Volvo 700 Series

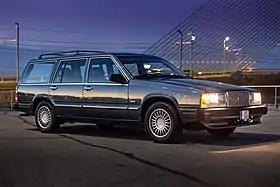
Volvo 740 GL Estate

The Volvo 700 series is a range of executive cars produced by the Swedish manufacturer Volvo Cars from 1982 to 1992. The 700 series was introduced in 1982 with the premium 760 models, followed two years later by the more basic 740s, which benefited from the 760's prestige, while sharing the same bodywork. The 700 series was then gradually replaced, beginning in 1990, by the 900 series. The 700, designed by Jan Wilsgaard, was originally to have been a replacement for the 200 series, but production of that model continued until the early nineties. The expensive 780, a Bertone-designed coupé version, entered production in 1986 and departed without a direct successor only four years later.